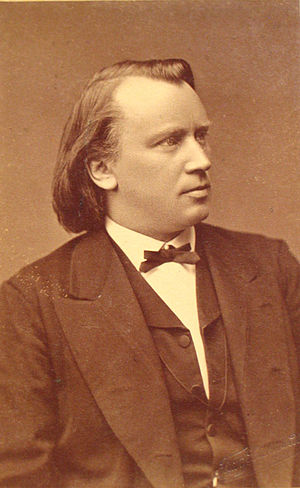
Johannes Brahms
Johannes Brahms ca. 1875.
Johannes Brahms var en tysk komponist, pianist og dirigent. Han komponerede i alle tidens genrer undtagen opera. Hovedværkerne er de fire symfonier, instrumentalkoncerterne samt Ein Deutsches Requiem.